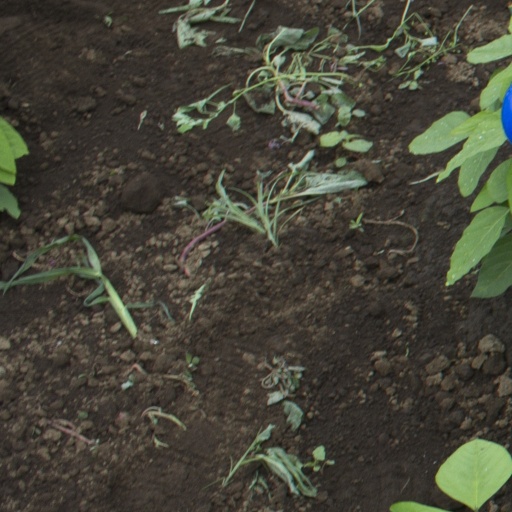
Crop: soybean